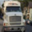
Label: truck